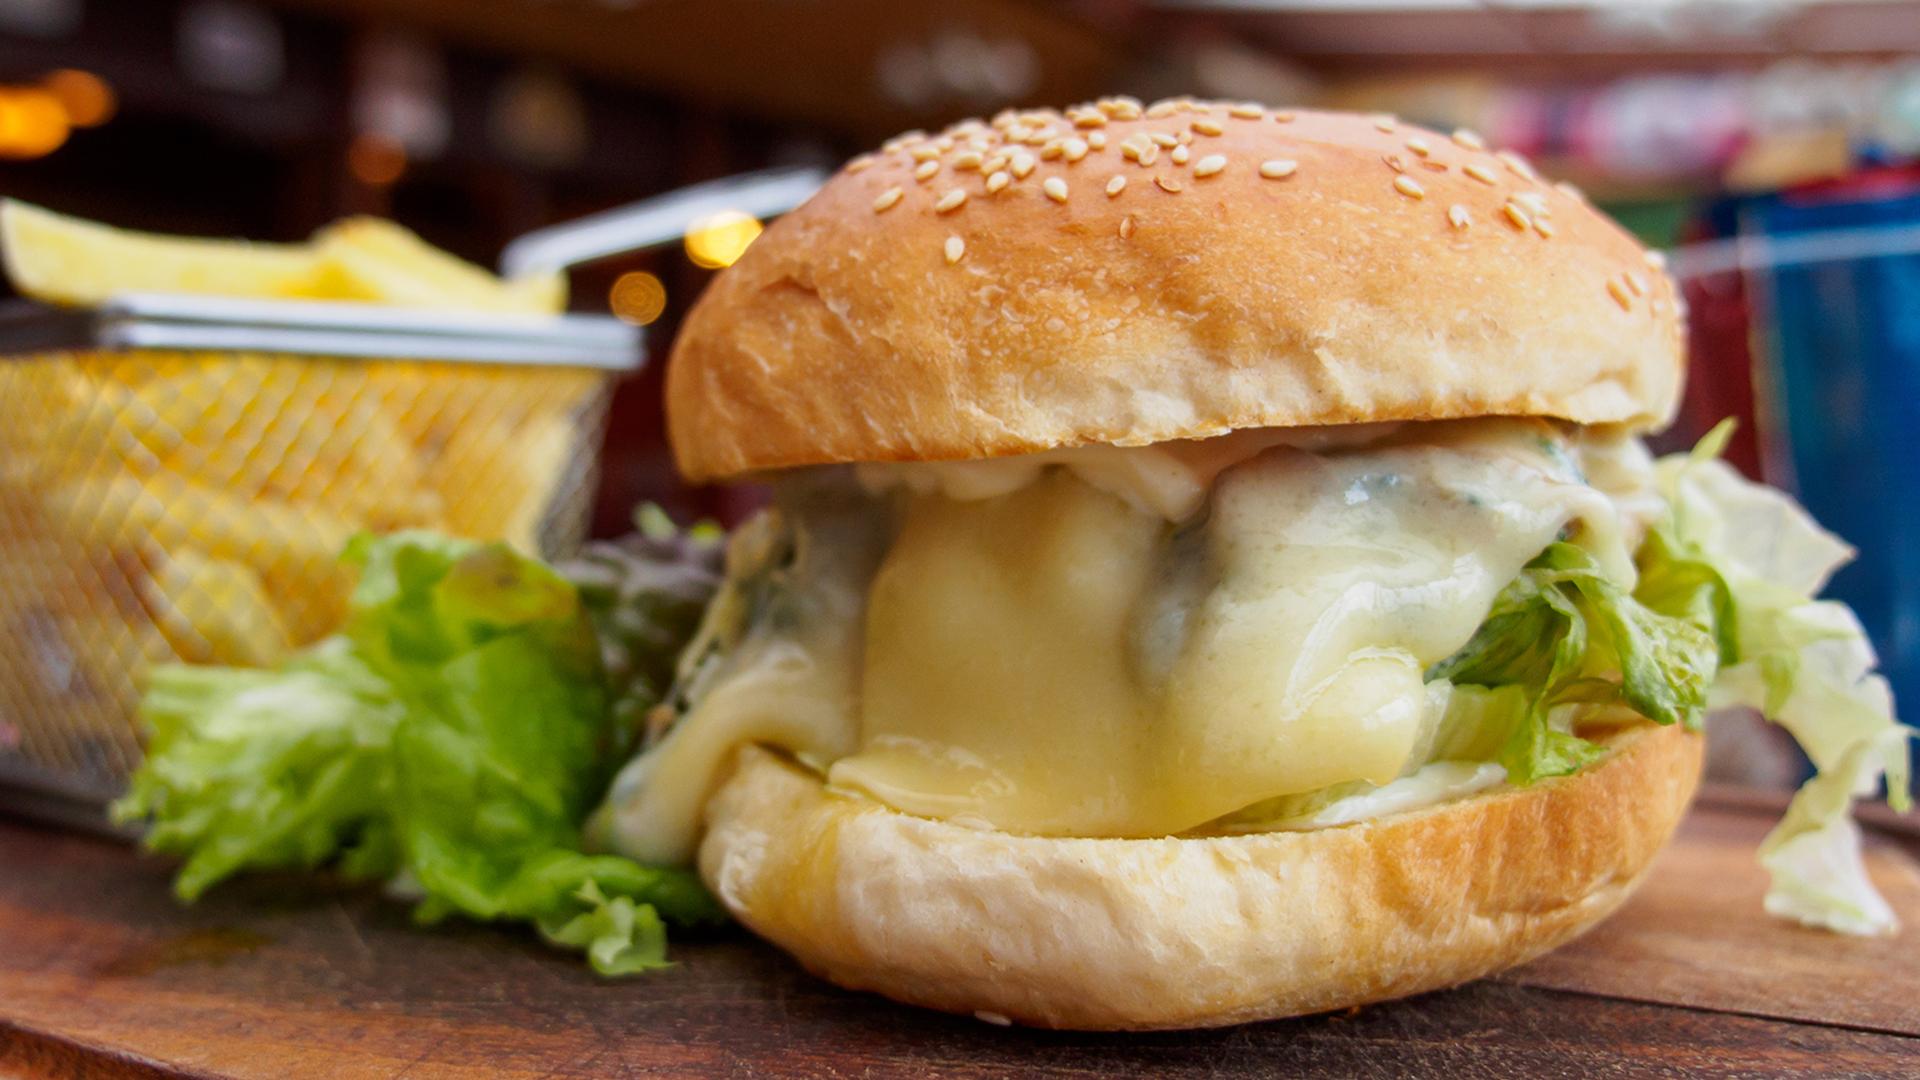
Dish: burger